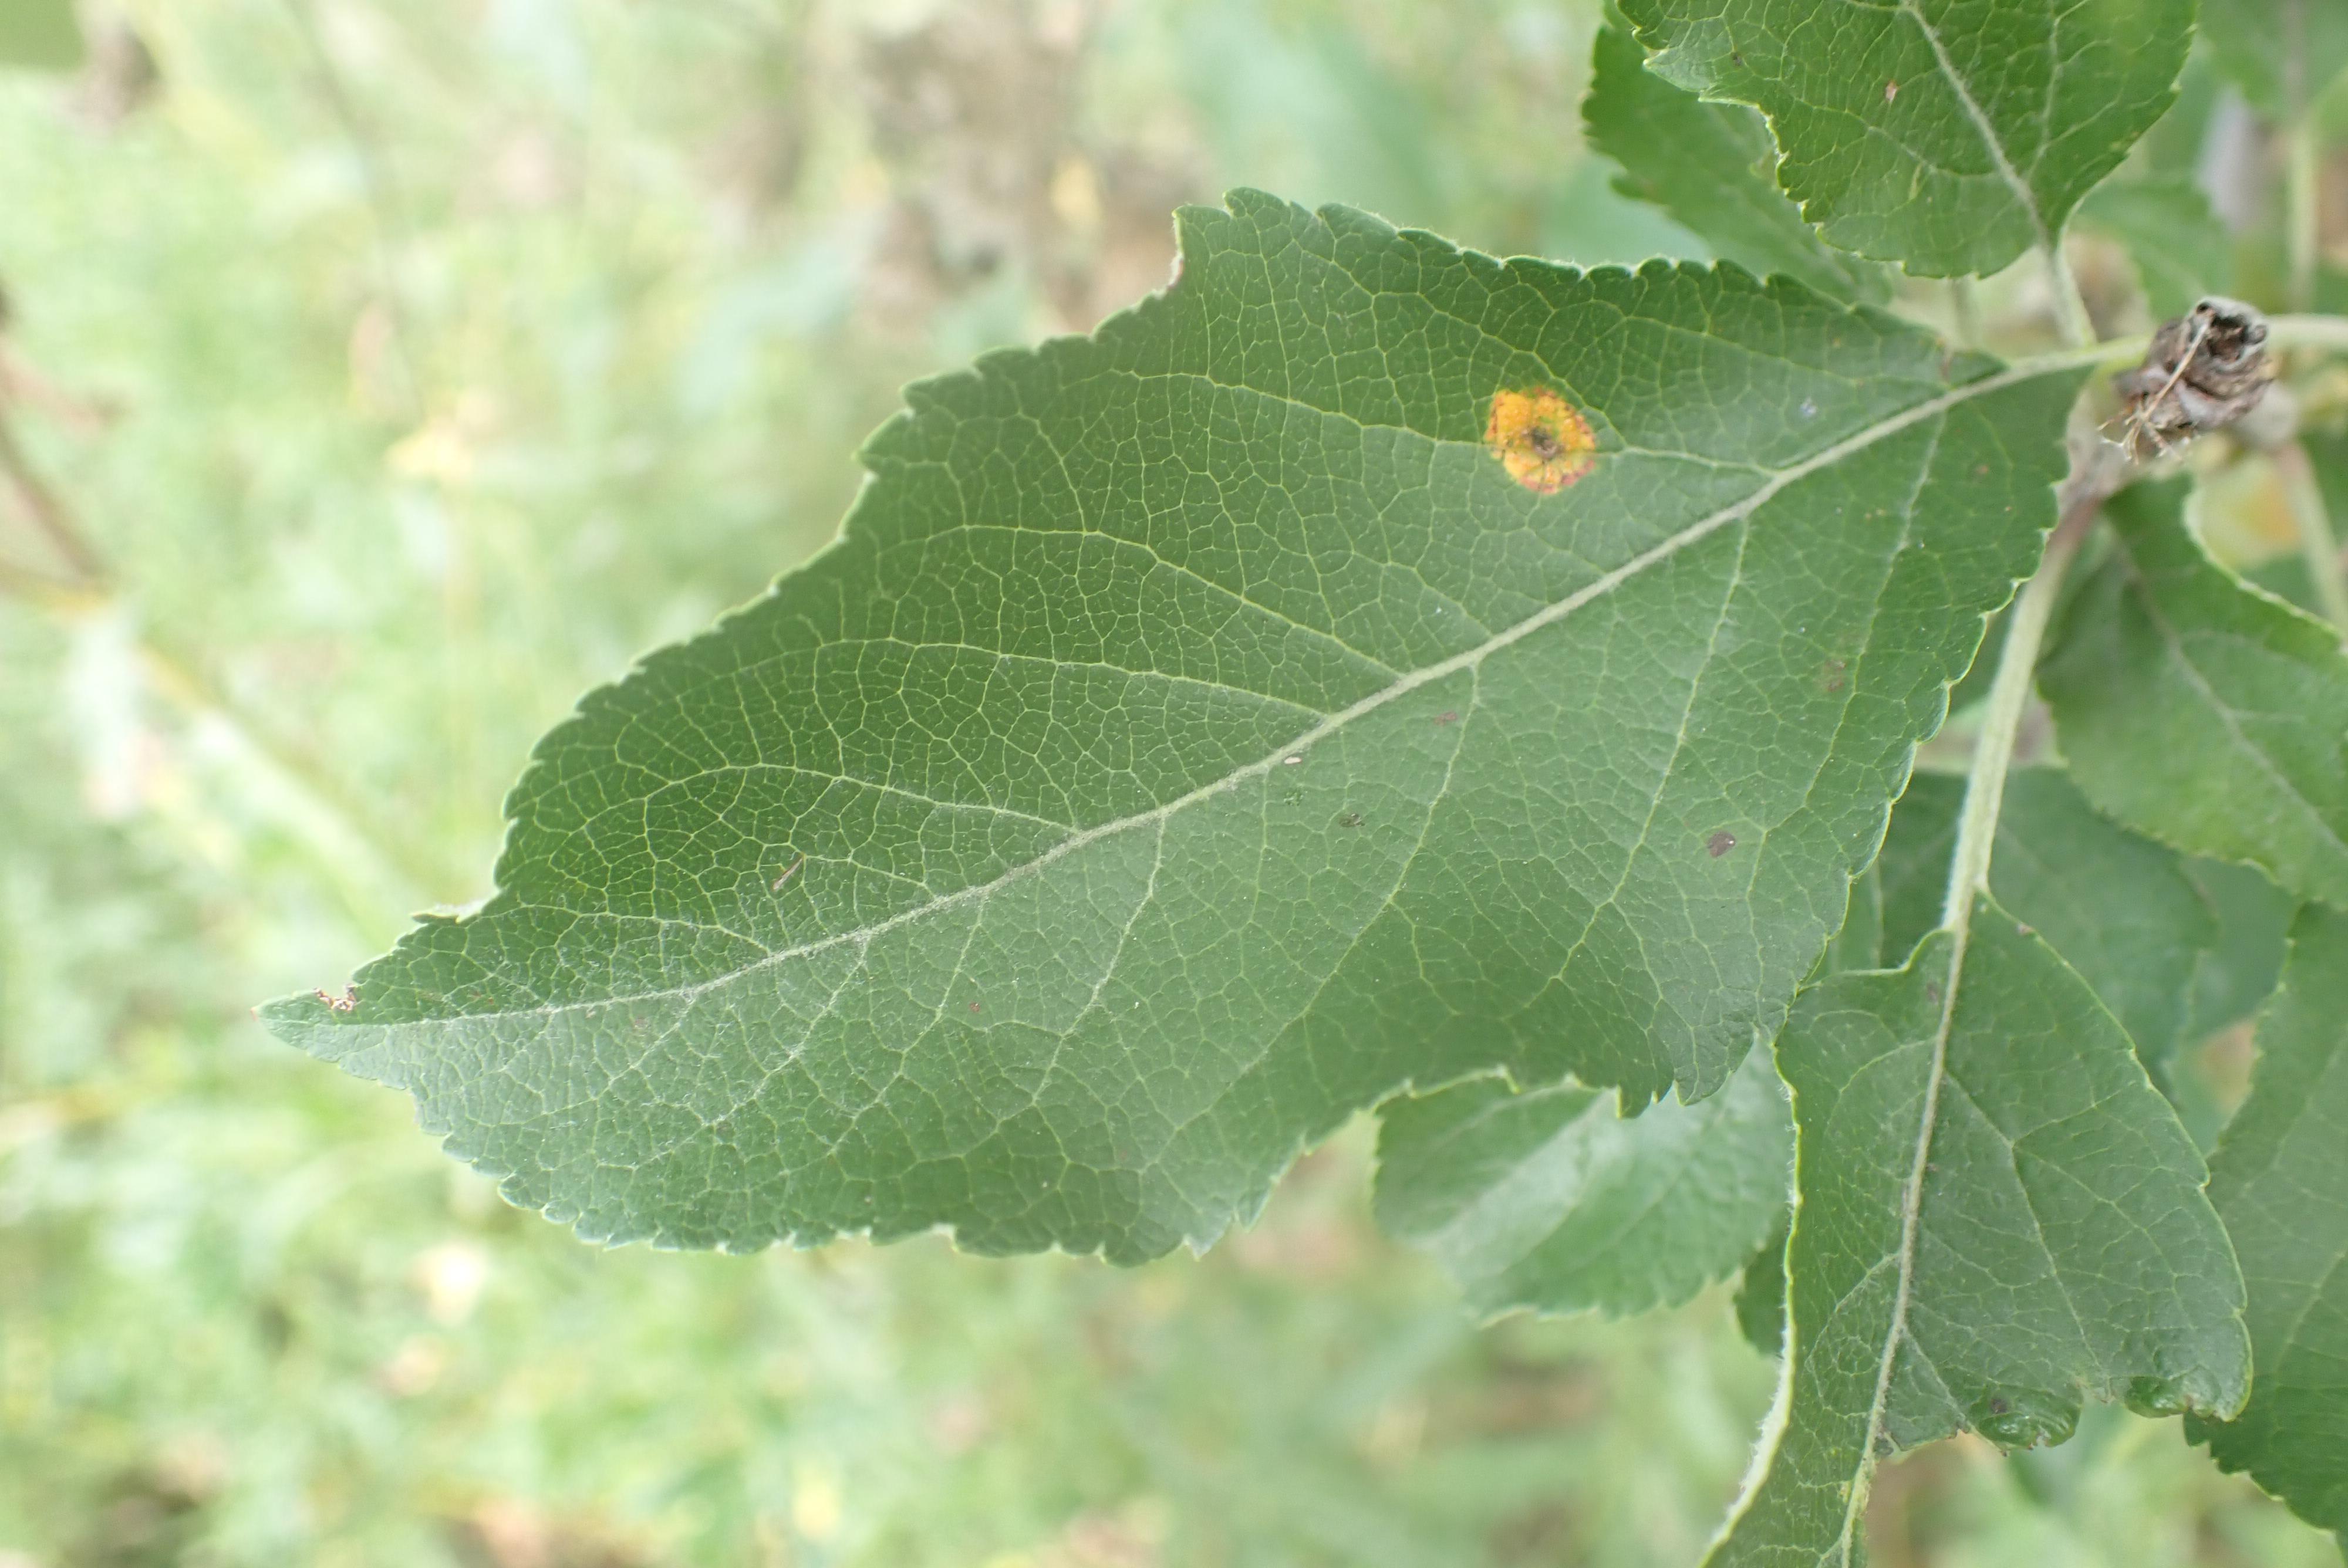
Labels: rust